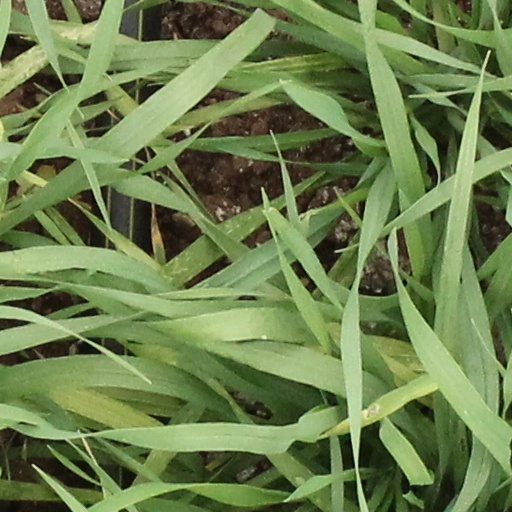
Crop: wheat